Sonic the Hedgehog (8-bit video game)

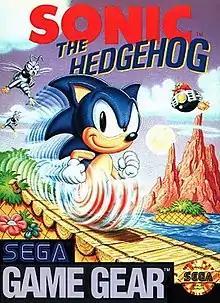
North American Game Gear cover art by Greg Martin

The premise and story of the 8-bit "Sonic" game are identical to that of the 16-bit game: as the anthropomorphic hedgehog Sonic, the player races through levels to rescue the imprisoned animals Doctor Robotnik plots to turn into robots. Gameplay is similar, Sonic collects rings while avoiding obstacles, but is paced much slower as the 8-bit version focuses more on exploration. While some level themes, such as Green Hill Zone, are borrowed from the 16-bit game, others are original. It also features a different soundtrack from Koshiro, which comprises new material alongside some rearrangements of Masato Nakamura's tracks for the 16-bit game.